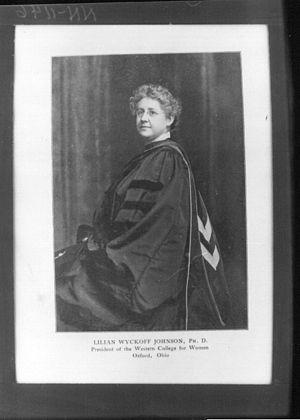
Le Western College for Women, connu localement sous le nom de Western College, était principalement un collège de femmes situé à Oxford, dans l'Ohio, entre 1855 et 1974. En 1979, l’ancien collège, connu désormais sous le nom de Western Campus de l’Université de Miami, a été désigné district historique des États-Unis, appelé Western Historic Seminary Historic District.